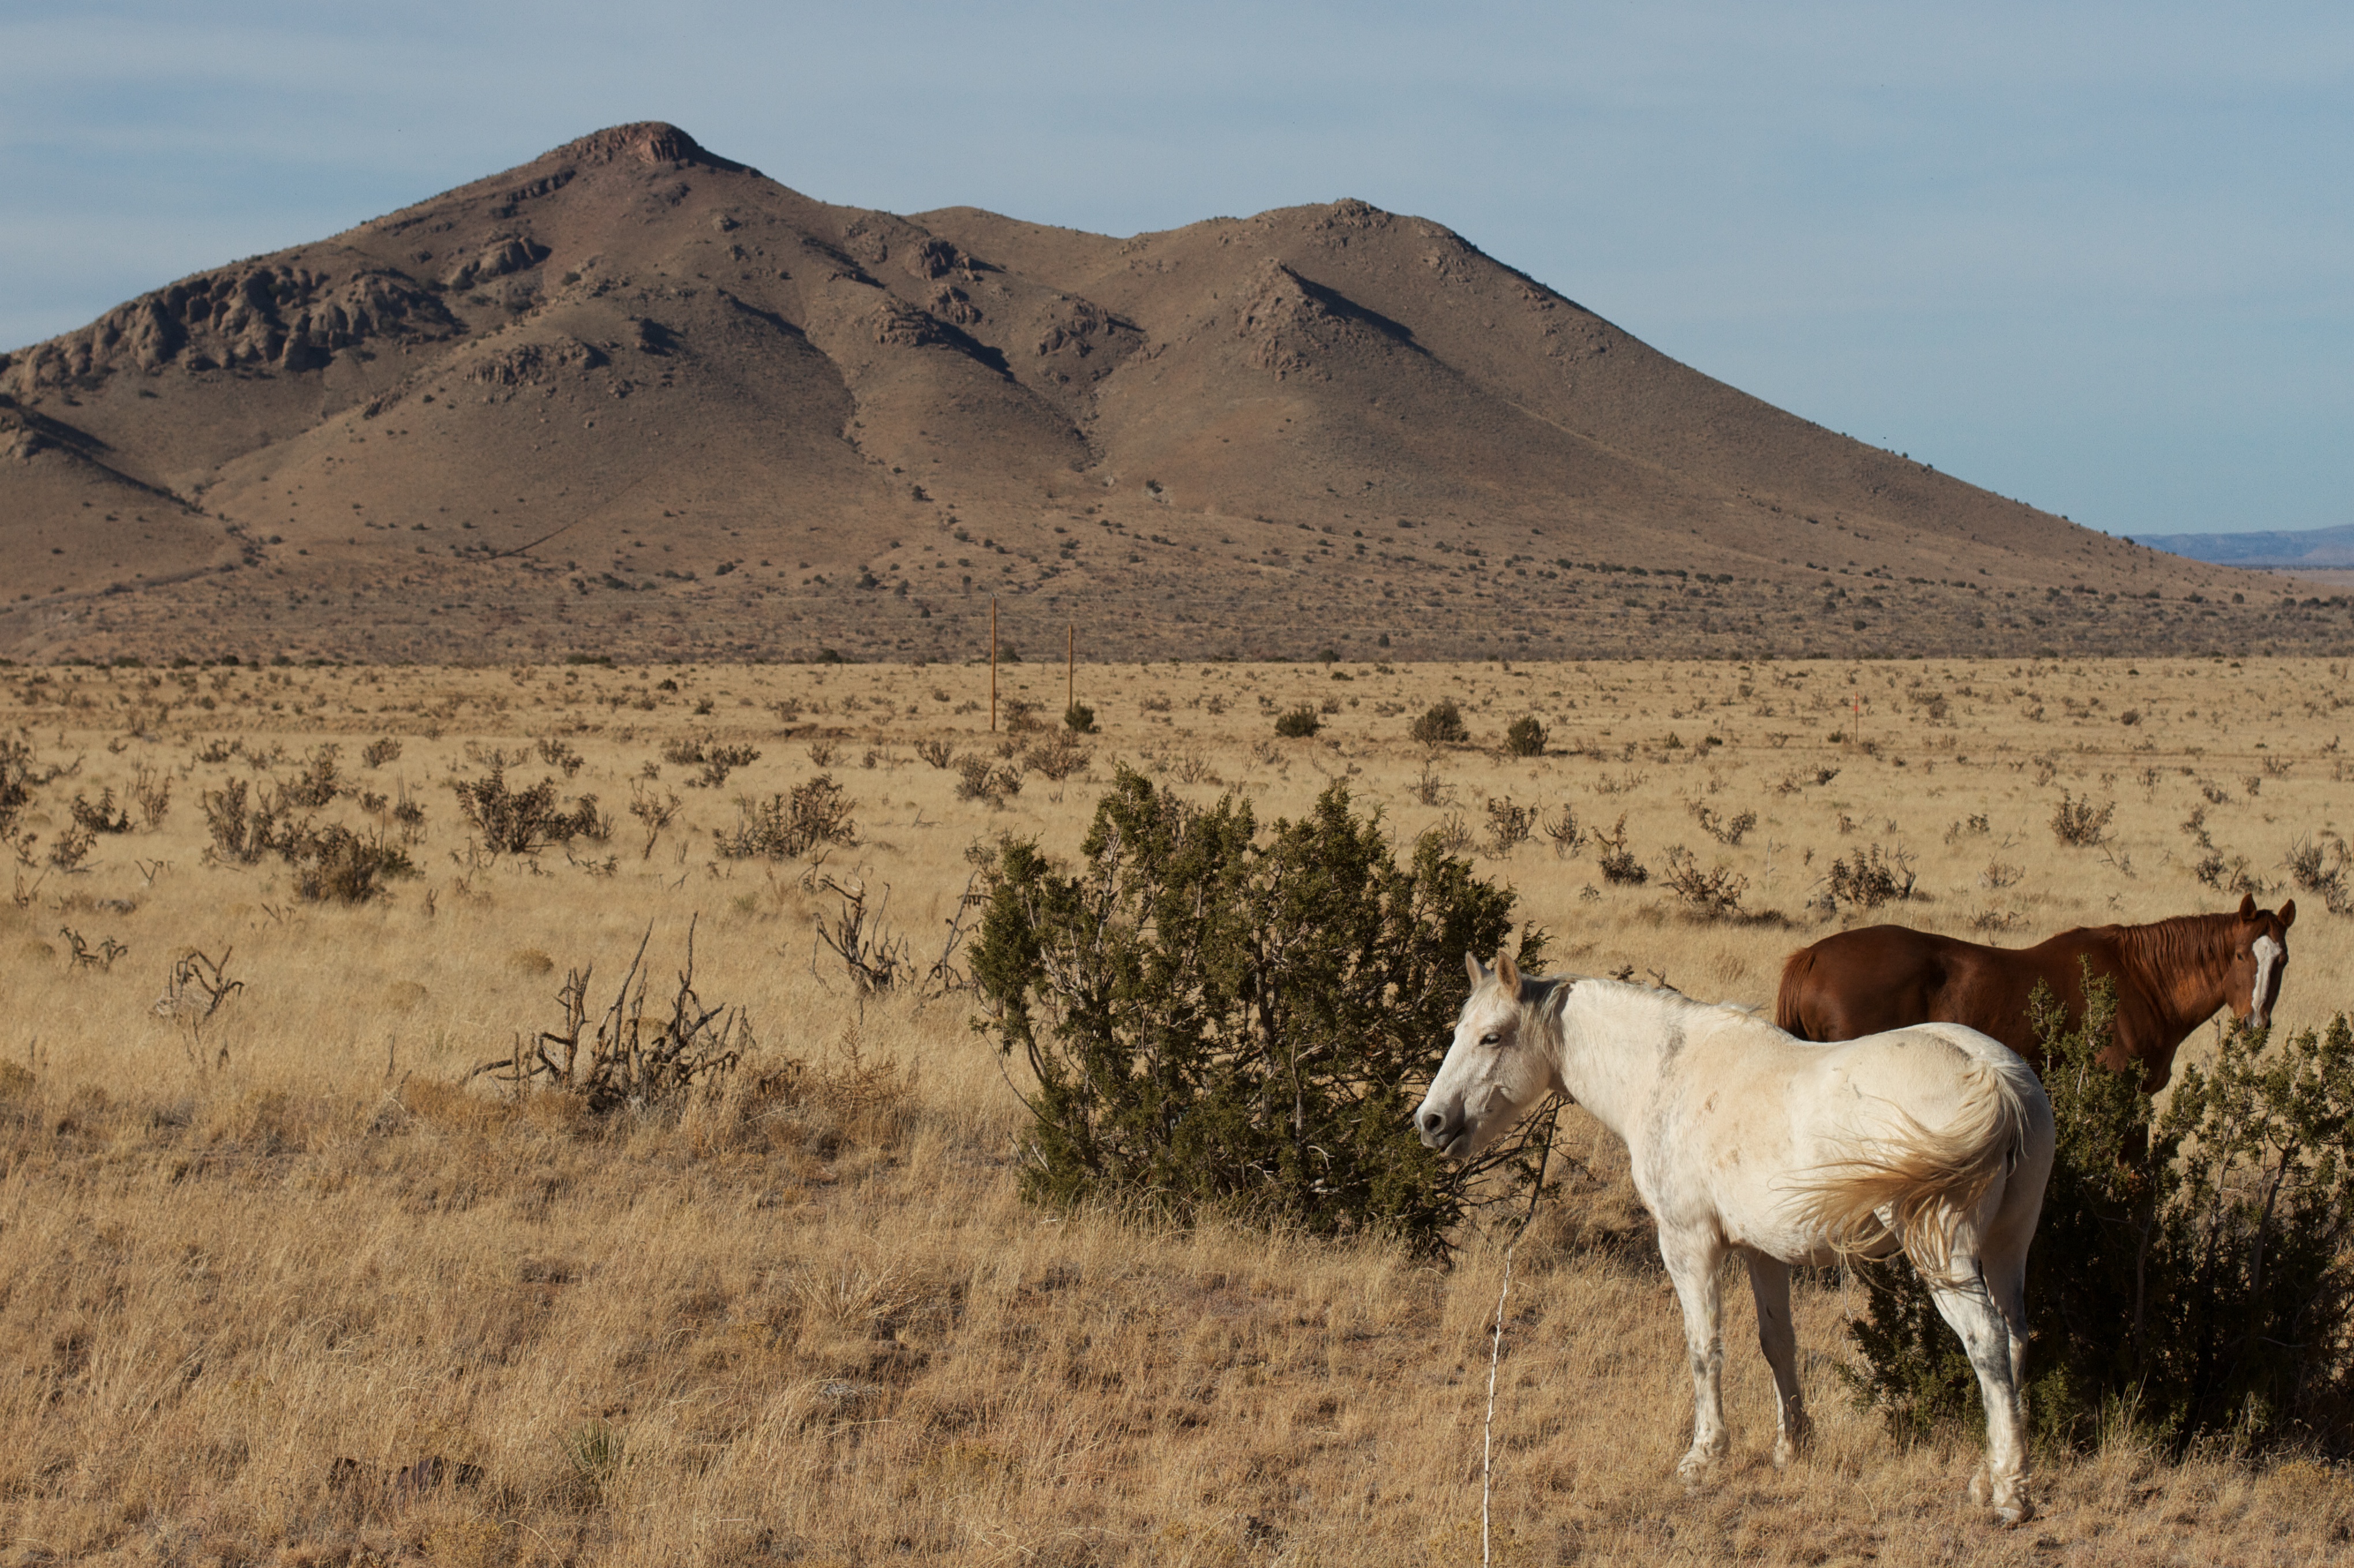
landscape, wilderness, field, prairie, desert, wildlife, herd, pasture, grazing, horse, soil, mammal, savanna, plain, grassland, plateau, habitat, ecosystem, steppe, rural area, pack animal, natural environment, aeolian landform, horse like mammal, ecoregion, mustang horse